Aceh

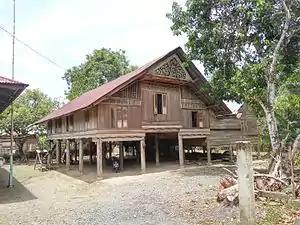
Rumoh Aceh, traditional house of Aceh

Aceh has many tourist destinations, especially natural, historical and cultural tourism. With a fairly long coastline, several archipelagos, and a large forest area, Aceh offers many tourism options, one of the famous natural attractions in Aceh is other famous natural attractions are mountainous areas such as in Tangse and the Gayo Highlands, Ulu Masen Nature Reserve, Gunung Leuser National Park and Rawa Singkil Wildlife Reserve, Lake Laut Tawar, Sabang and Rondo Island. while for historical and cultural tourism, Aceh also has several favorite destinations for tourists, including the Aceh Tsunami Museum, Aceh Museum, Museum Samudra Pasai, Gunongan Historical Park and Baiturahman Mosque.